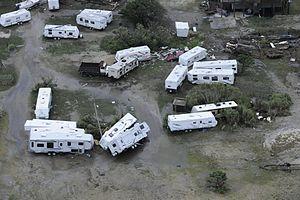
L’ouragan Arthur est le premier système tropical, et le premier à recevoir un nom, de la saison cyclonique 2014 dans l'océan Atlantique nord. De façon inhabituelle, Arthur provient d'une dépression des latitudes moyennes s'étant formée en Caroline du Sud et qui est devenue tropicale en sortant sur les eaux du Gulf Stream le 28 juin. Prenant de la vigueur au cours des jours suivants, le système est devenu un ouragan de catégorie 1 à 480 km au sud-ouest du Cap Hatteras le 3 juillet, puis la catégorie 2 avant de toucher les Outer Banks de Caroline du Nord. Ressortant rapidement sur des eaux plus froides, Arthur longe la côte Est des États-Unis à partir du 4 juillet au matin tout en se dirigeant vers les provinces de l'Atlantique canadienne et l'est du Québec. Il devient extratropical tôt le 5 juillet avant de frapper le sud-ouest de la Nouvelle-Écosse, puis se dirige rapidement vers le golfe Saint-Laurent et l'Atlantique en tant que forte dépression des latitudes moyennes le 6 juillet au matin.